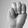
ASL letter: M